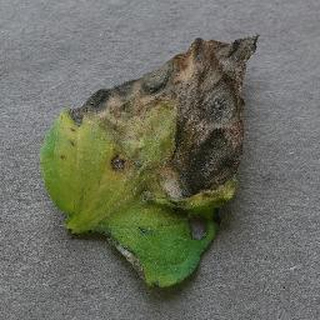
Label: tomato_early_blight